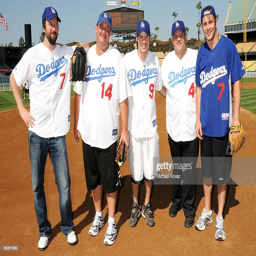
comedian , actor , actor , hard rock artist , and dancer play .